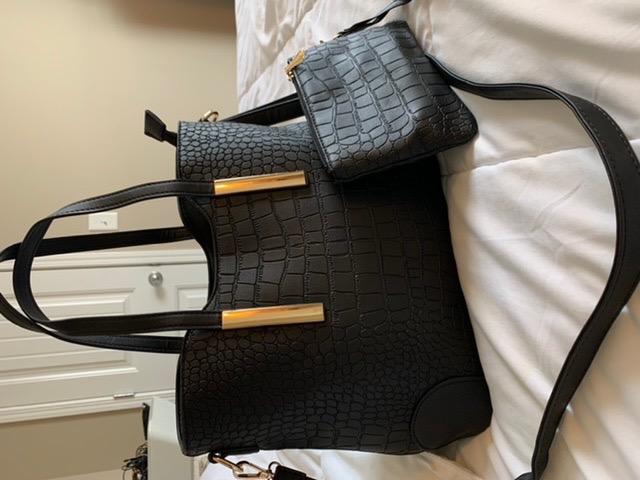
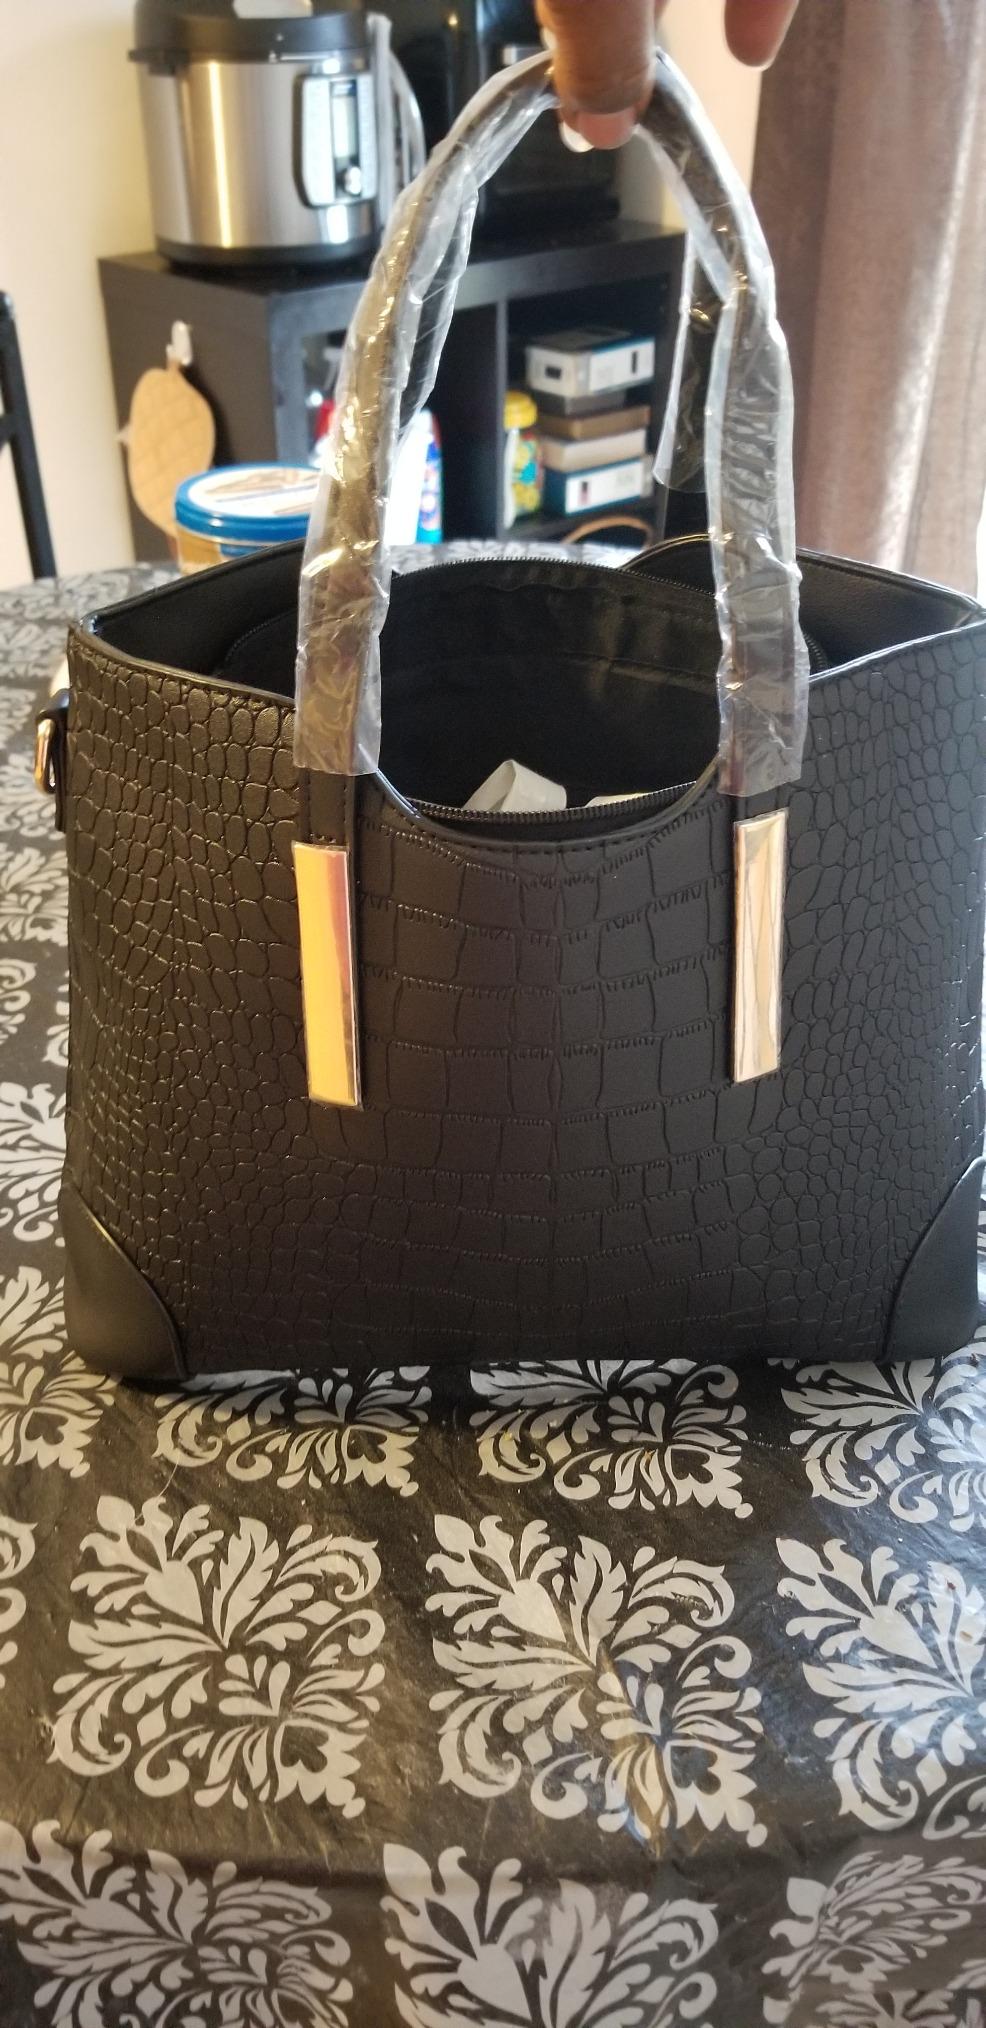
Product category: accessories_handbag
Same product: yes